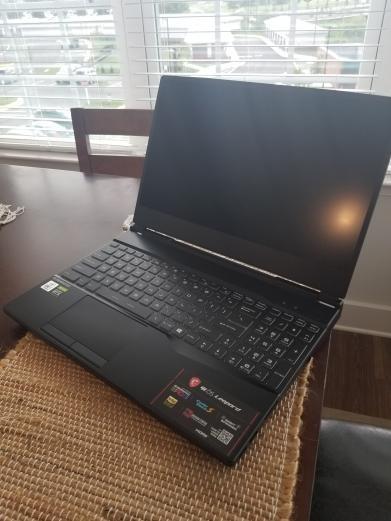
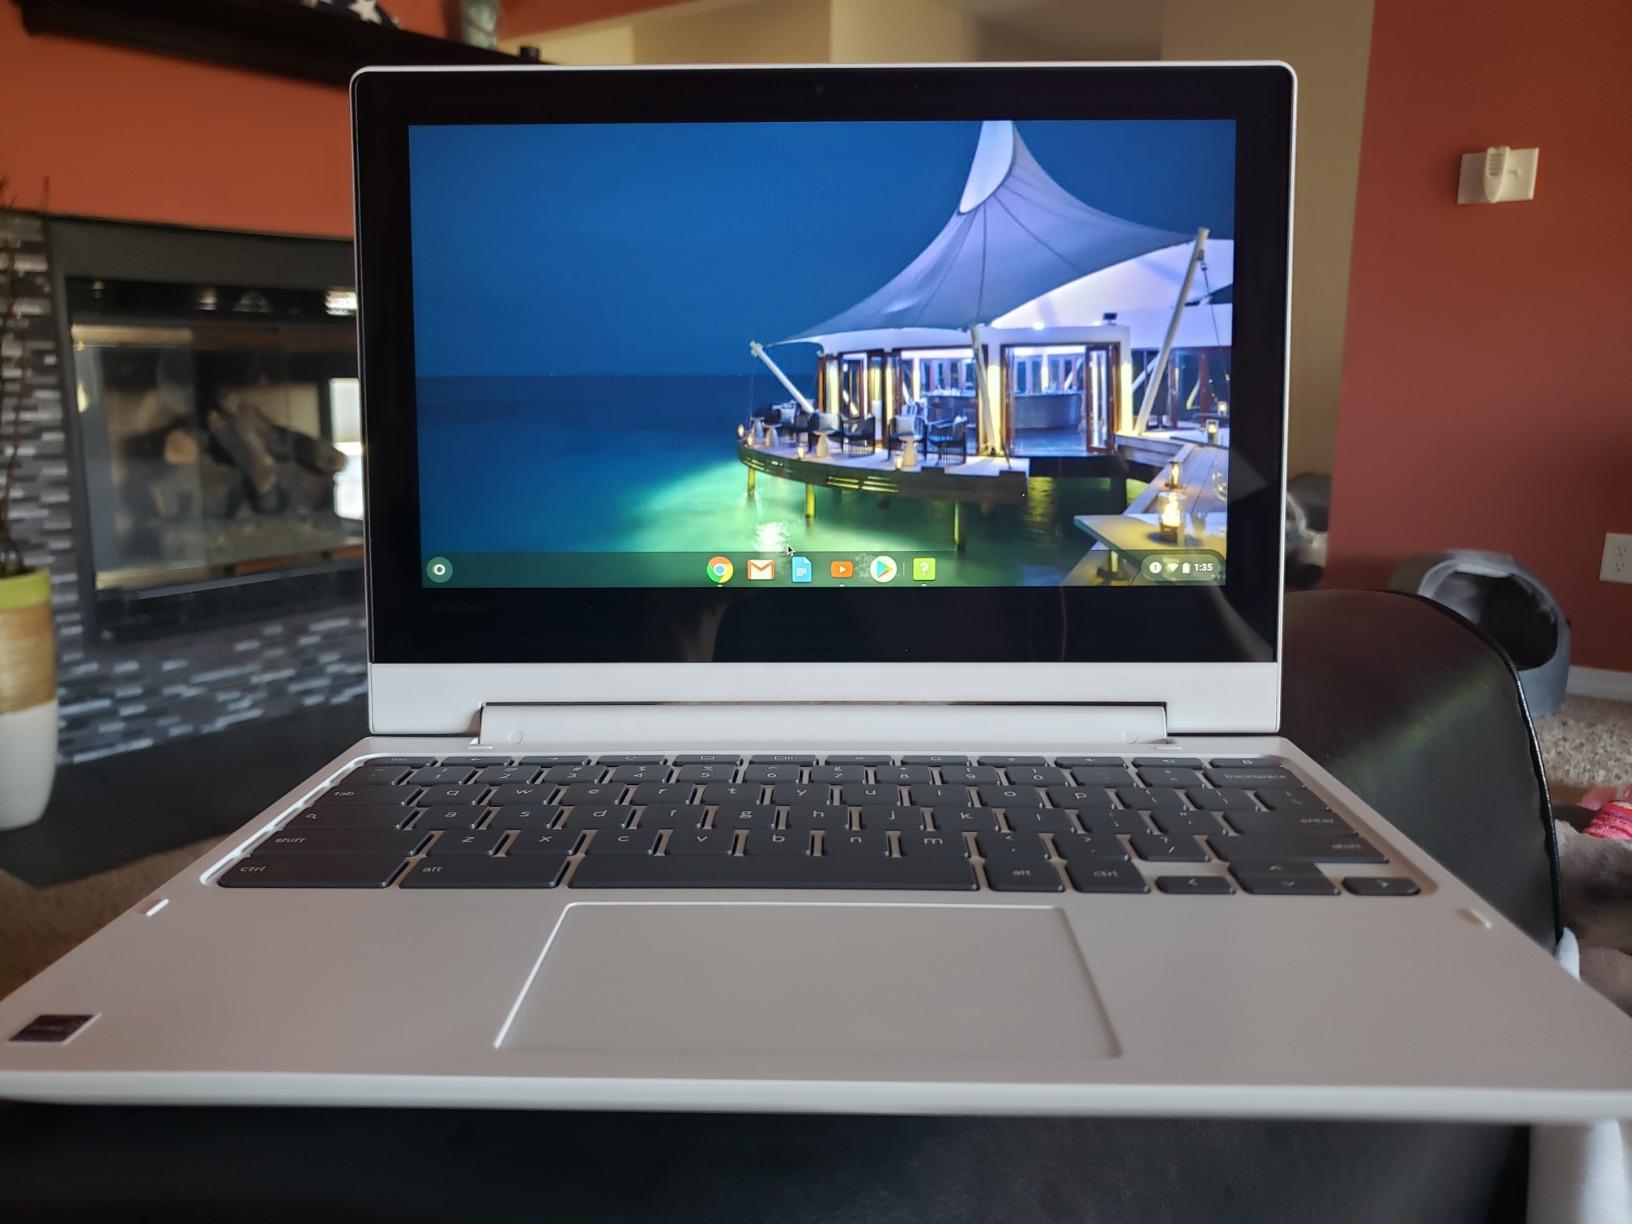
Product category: laptop
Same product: no